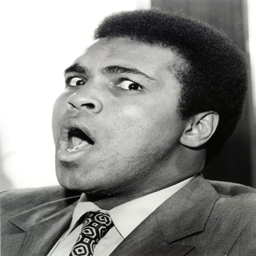
professional boxer dies quotes from the fastest talking man on the planet